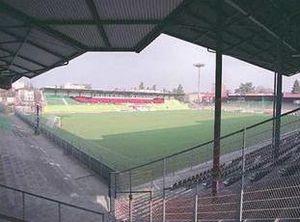
La finale de la Coupe du monde de football 1954, connue sous le surnom de « Miracle de Berne », est le match de football concluant la cinquième édition de la Coupe du monde, organisée en Suisse. Elle a lieu le 4 juillet 1954 au Stade du Wankdorf, à Berne. L'Allemagne de l'Ouest s'impose face à la Hongrie par trois buts à deux, déjouant alors tous les pronostics.
Le stade des Charmilles était un stade à multi-usage de Genève en Suisse.
Le Servette Football Club, couramment abrégé en Servette FC, Servette, SFC, est un club de football suisse basé à Genève, fondé en mars 1890 avec pour première activité sportive le rugby, et nommé selon le quartier genevois du même nom. La section football a quant à elle été créée le 17 janvier 1900. Le Servette FC a été sacré 17 fois champion de son pays, ce qui fait de lui le troisième meilleur club suisse de l'histoire, derrière le FC Bâle et le Grasshoper Club Zurich ; le club a en outre été 16 fois vice-champion. Il a remporté 7 coupes de Suisse, pour 21 finales disputées.